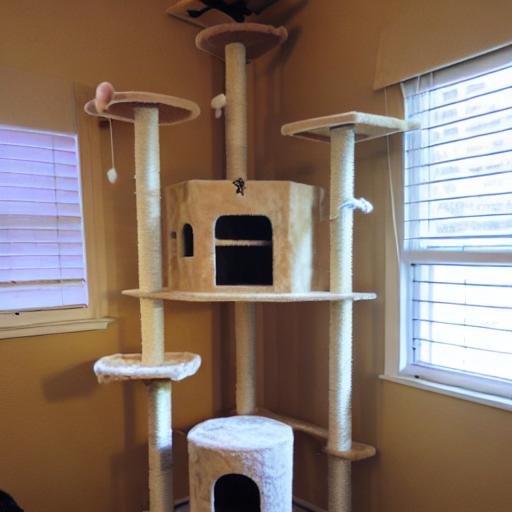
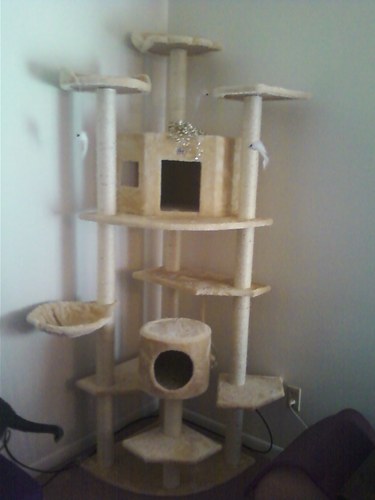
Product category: items_cat tree
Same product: no